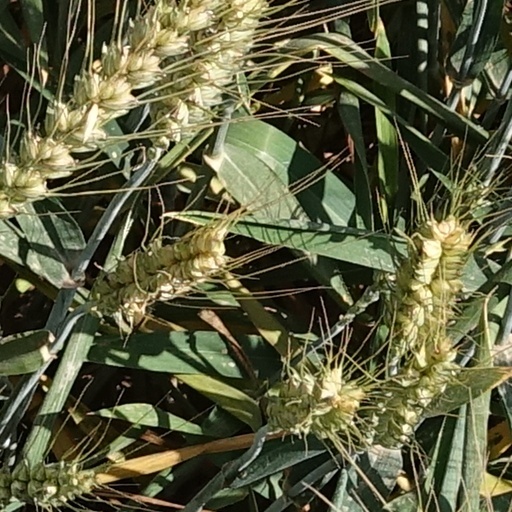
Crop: wheat